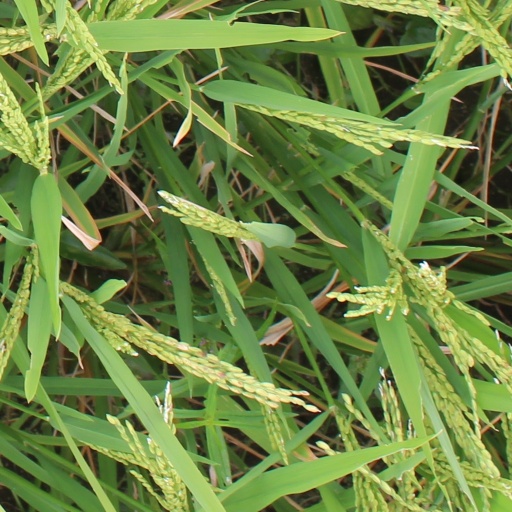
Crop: rice